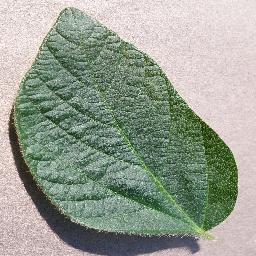
Label: Soybean___healthy